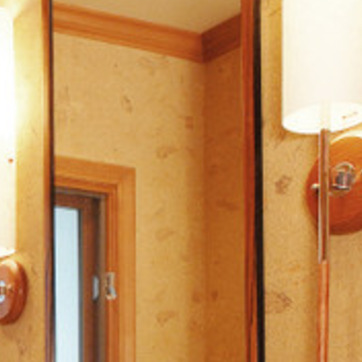
Material: mirror